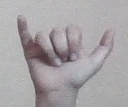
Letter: ya